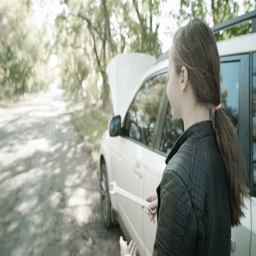
breakdown of the car on the road .